Umbri

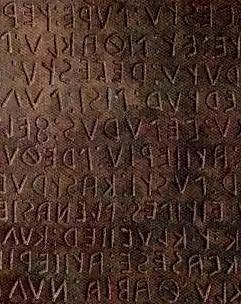
Detail of an Iguvine Tablet with inscription in Umbrian language

During the 6th–4th centuries BC, Umbrian communities constructed rural sanctuaries in which they sacrificed to the gods. Bronze votives shaped as animals or deities were also offered. Umbrian deities include Feronia, Valentia, Minerva Matusia and Clitumnus. The Iguvine Tablets were discovered in 1444 at Scheggia, near Gubbio, Italy. Composed during the 2nd or 3rd centuries BC, they describe religious rituals involving animal sacrifice.